The Raggle Taggle Gypsy

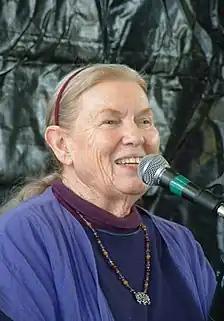
Jean Ritchie, Appalachian singer

The song was popular in England, where recordings were made of figures including Harry Cox, Walter Pardon and Frank Hinchliffe singing the song in the 1960s and 70s. In 1908, the composer and song collector Percy Grainger used phonograph technology to record a man named Archer Lane of Winchcombe, Gloucestershire singing a version of the song; the recording is available in two parts on the British Library Sound Archive website.